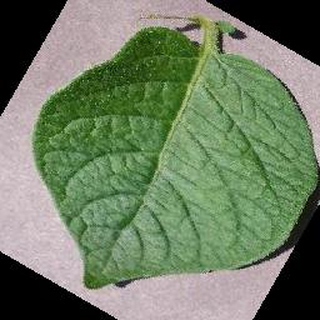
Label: healthy_potato